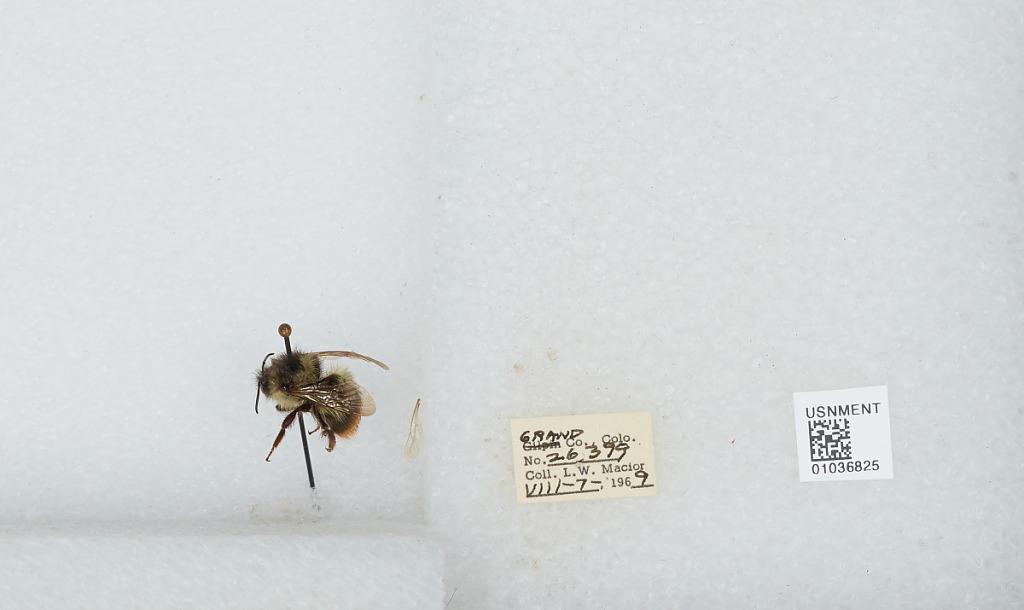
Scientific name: Bombus (Pyrobombus) mixtus Cresson
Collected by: L. Macior
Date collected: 1969-8-7
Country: United States
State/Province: Colorado
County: Grand
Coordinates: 40.073, -106.103